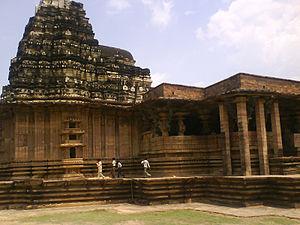
La dynastie des Kâkâtiya, de culture télougou, a régné de 1083 à 1323 sur un royaume recouvrant approximativement l’actuel Andhra Pradesh, et dont la capitale était Orougallou, également appelée Eka Sila Nagaram. Cet état de confession hindoue shivaïte fut l'un des grands états télougous à se maintenir à travers les siècles, jusqu'à sa conquête par le Sultanat de Delhi.